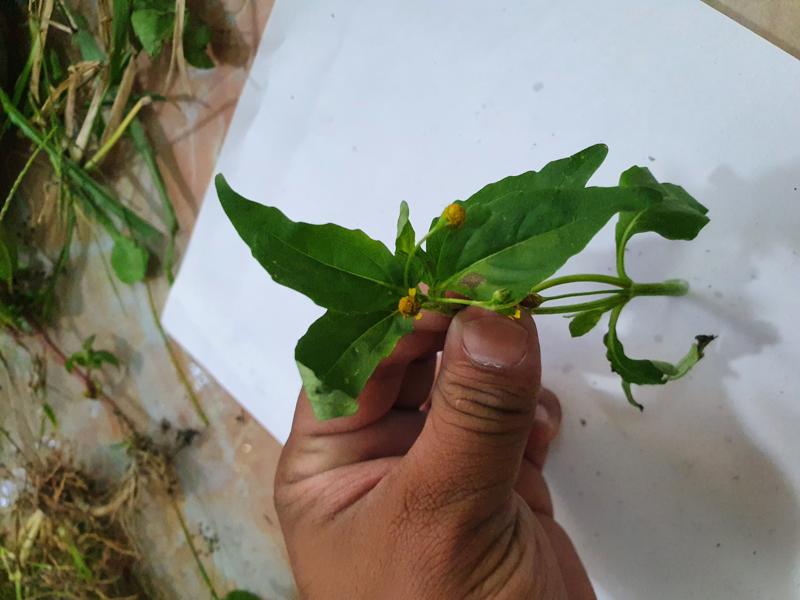
Weed species: Synedrella nodiflora